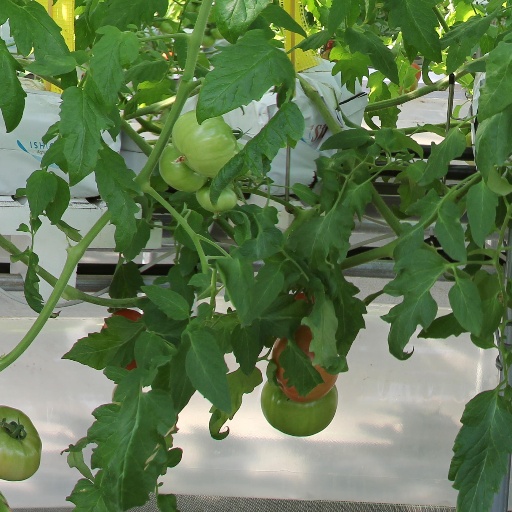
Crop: tomato